Executive Plaza Building (Detroit)

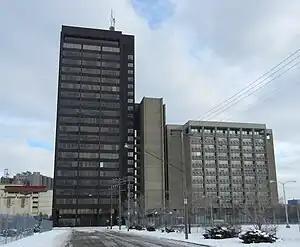
Executive Plaza Building

The Executive Plaza Building is a two-tower office building that was constructed between 1967 and 1975 in Detroit, Michigan, United States. The taller building stands 22 stories high on a lot bounded by Sixth Street, Howard, Abbott and the